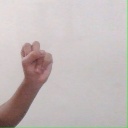
अक्षर: स